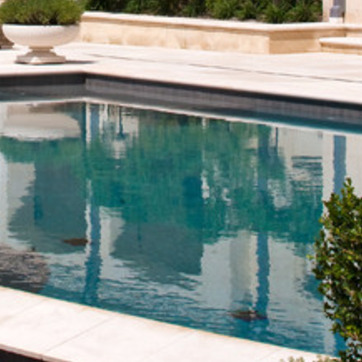
Material: water